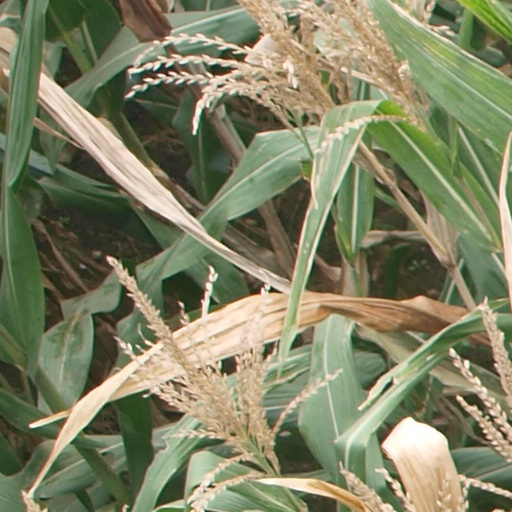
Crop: maize; corn